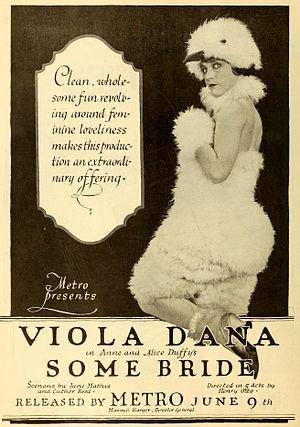
Viola Dana est une actrice américaine du cinéma muet, née à New York le 26 juin 1897, et morte à Woodland Hills, Los Angeles, le 3 juillet 1987.